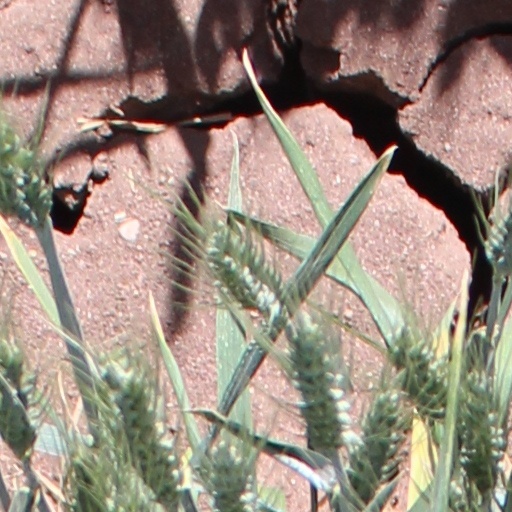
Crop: wheat